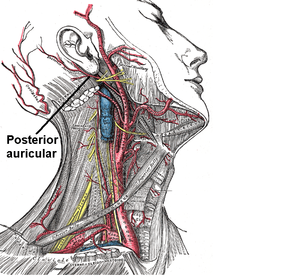
L'artère auriculaire postérieure est une petite artère issue de l'artère carotide externe. Elle participe à la vascularisation de l'oreille et du scalp rétroauriculaire.